Paulinho da Costa

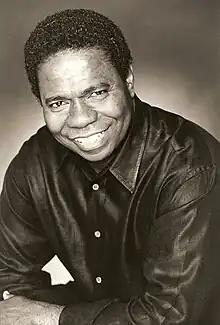
Paulinho da Costa in 2008

Paulinho da Costa (born Paulo Roberto da Costa on May 31, 1948) is a Brazilian percussionist. Beginning his career as a samba musician in Brazil, he moved to the United States in the early 1970s and worked with Brazilian bandleader Sérgio Mendes. He went on to perform with many American pop, rock and jazz musicians and participated in thousands of albums. "DownBeat" magazine call him "one of the most talented percussionists of our time." He played on such albums as Earth, Wind & Fire's "I Am", Michael Jackson's "Thriller", Madonna's "True Blue", Celine Dion's "Let's Talk About Love", hit singles and movie soundtracks, including "Saturday Night Fever", "Dirty Dancing" and "Purple Rain" among others. He has also toured with Diana Krall. He plays over 200 instruments professionally, and has worked in a variety of music genres including Brazilian, blues, Christian, country, disco, gospel, hip hop, jazz, Latin, pop, rhythm and blues, rock, soul, and world music. He was signed to Norman Granz's Pablo Records for three of his solo albums, "Agora", "Happy People" and "Sunrise", as well as "Breakdown". da Costa received the National Academy of Recording Arts and Sciences' Most Valuable Player Award for three consecutive years. He also received the Musicians Emeritus Award.